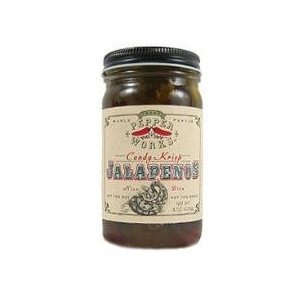
Item Name: Texas Pepper Works Pepper Candy Krisp Jlpno
Value: 6.0
Unit: Count

Price: 13.9